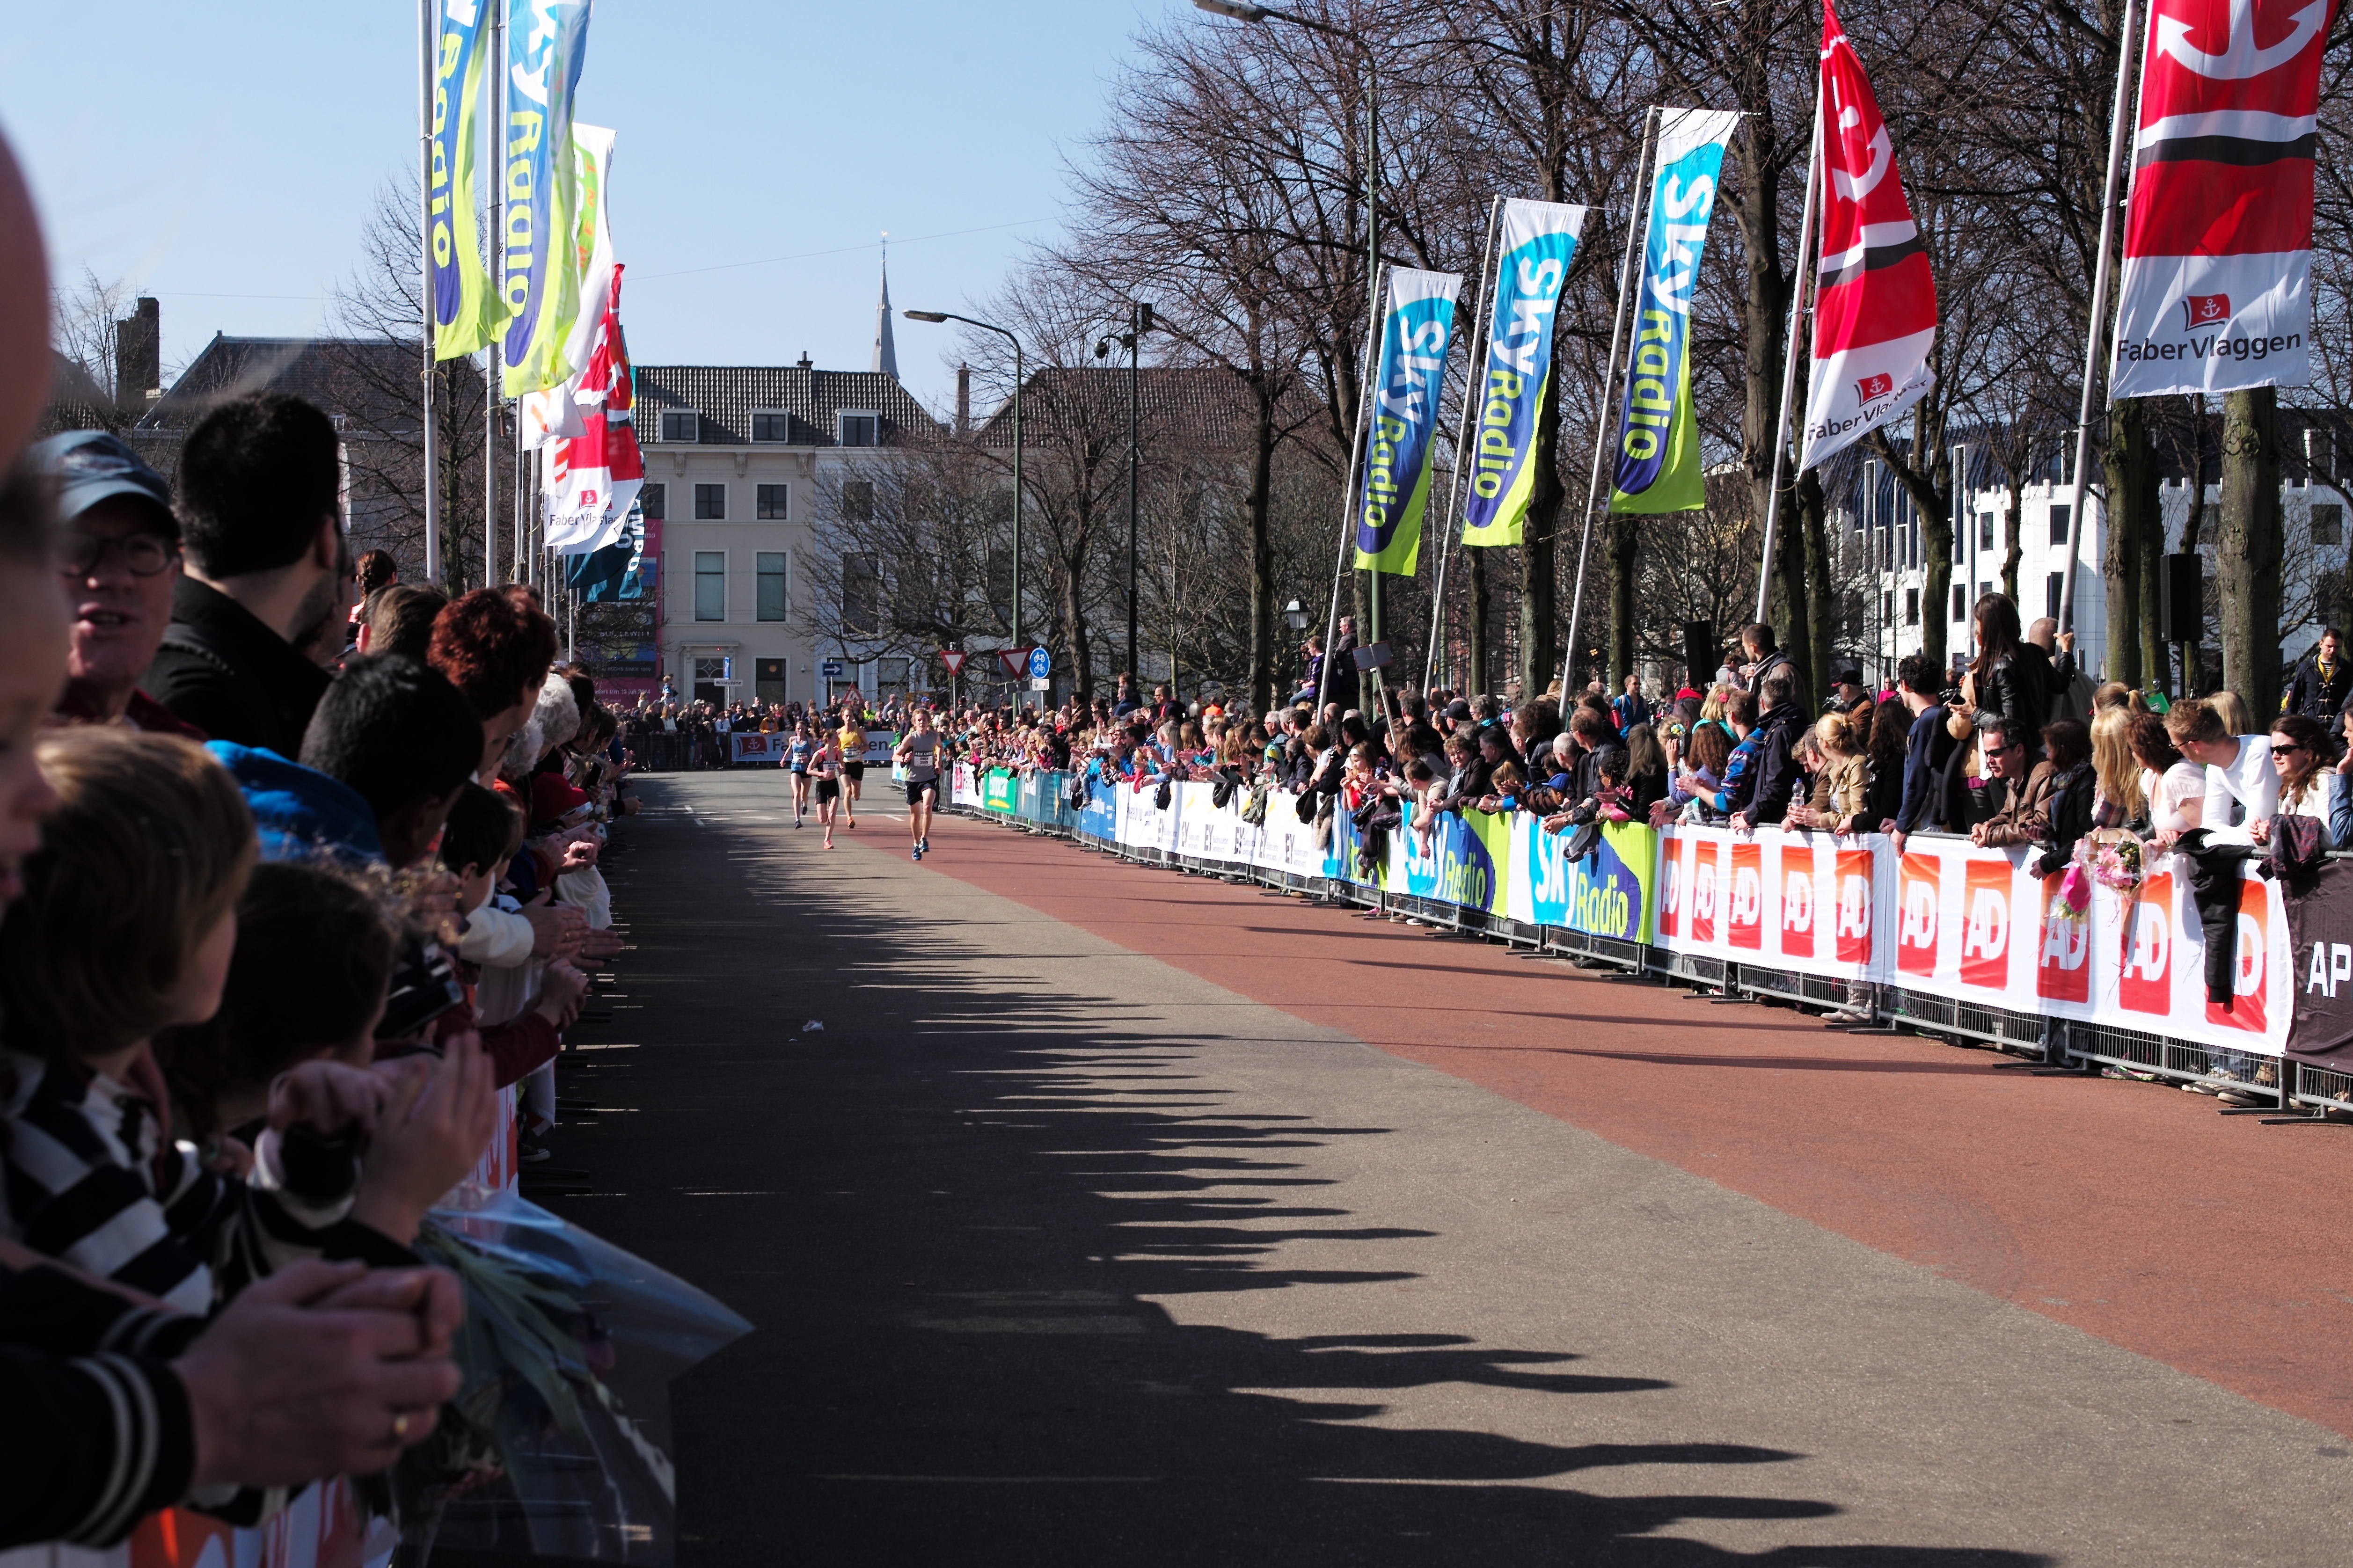
person, sport, running, run, crowd, recreation, europe, race, holland, hague, netherlands, marathon, 50mm, f14, sports, runners, 5k, demonstration, endurance, summilux, athletics, leicam, typ240, cpc, citypiercity, physical exercise, human action, long distance running